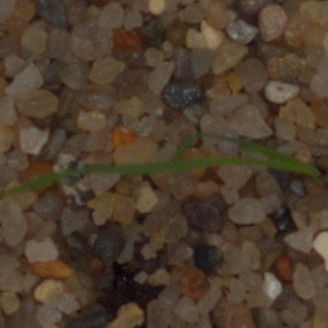
Label: loose_silkybent